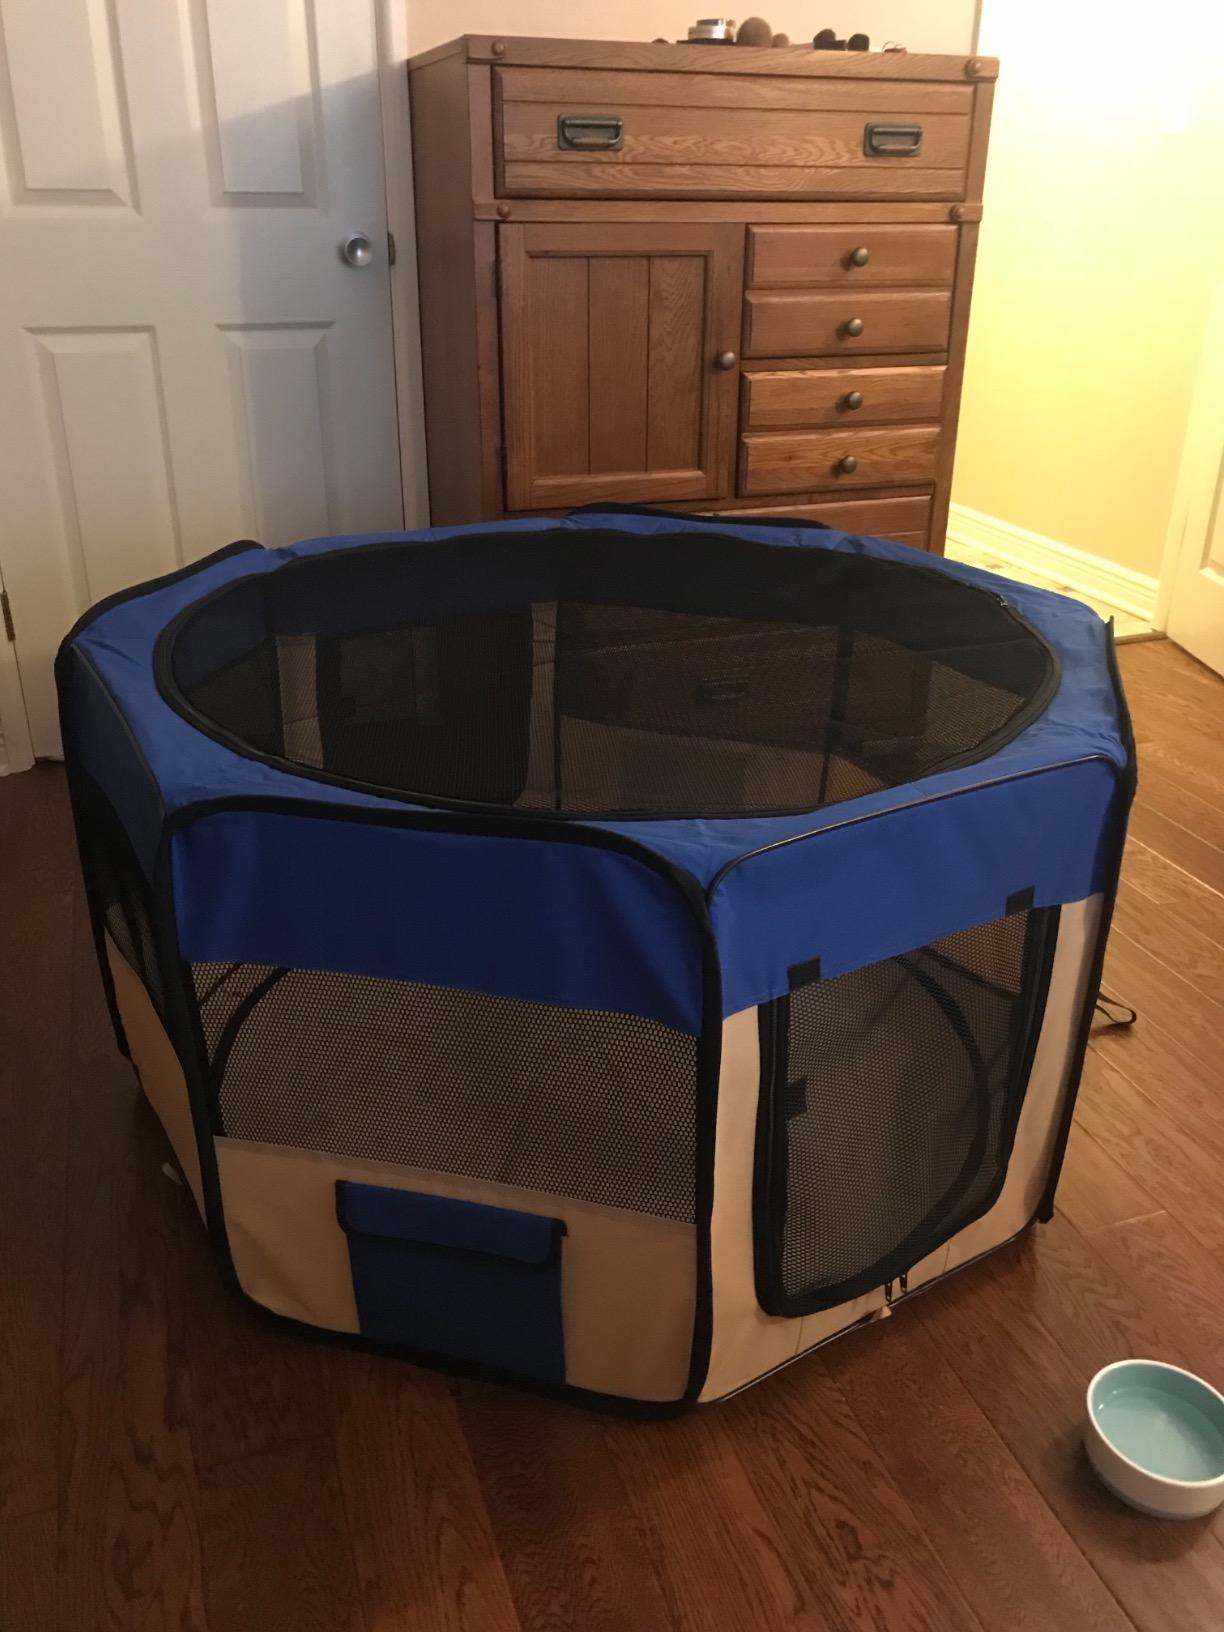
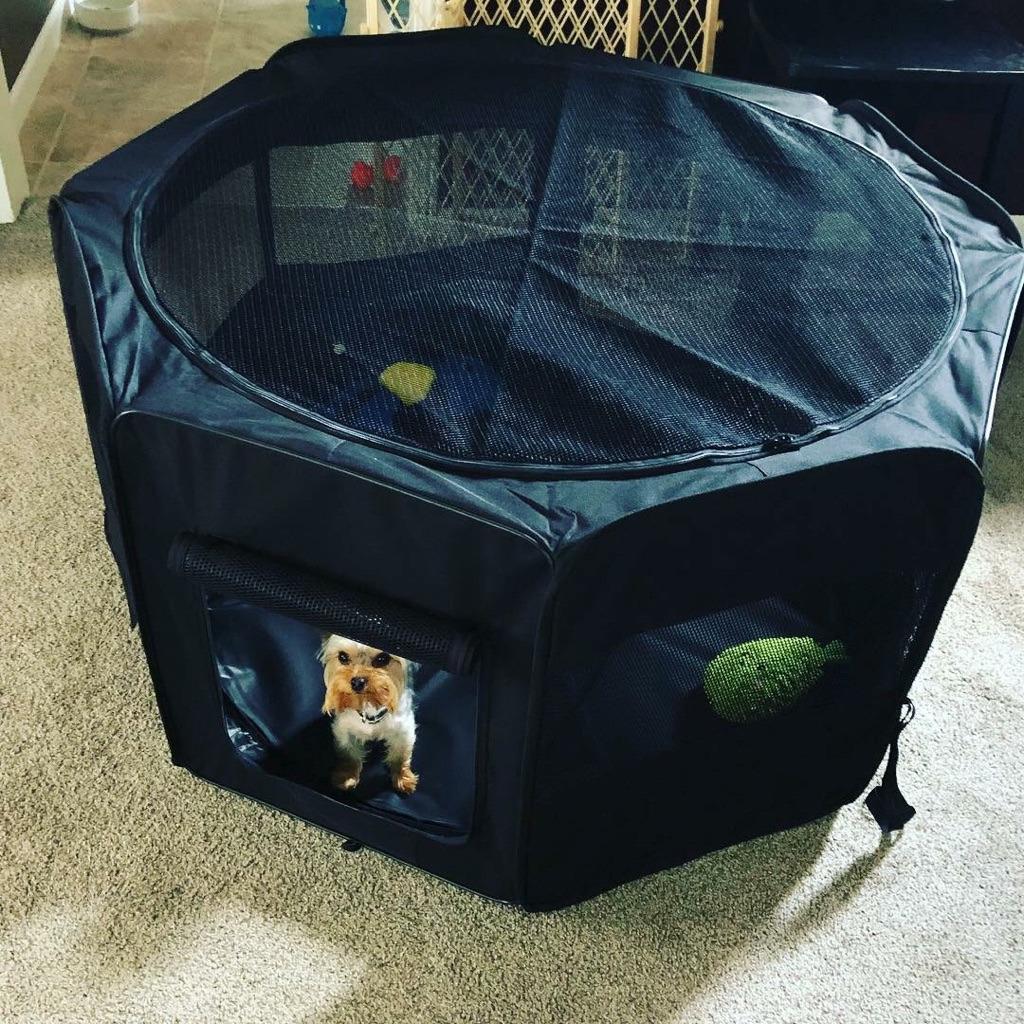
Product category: items_kennel
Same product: no